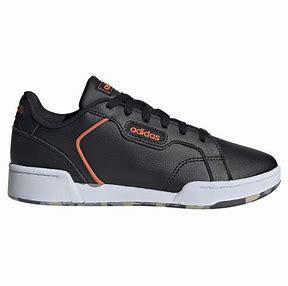
Brand: Adidas
Model: Roguera